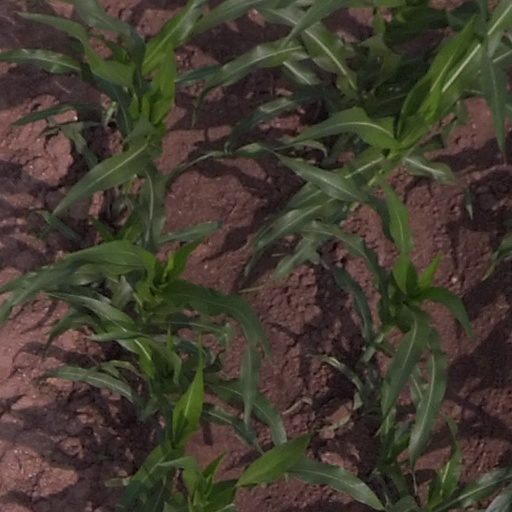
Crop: maize; corn